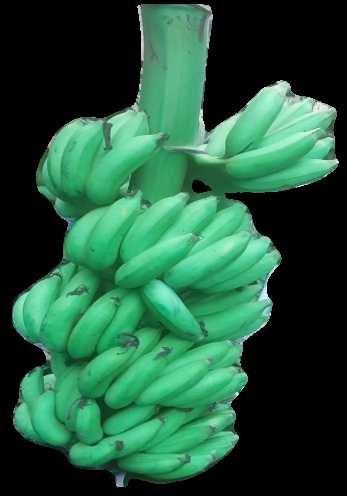
Variety: elakki-bale
Grade: grade1